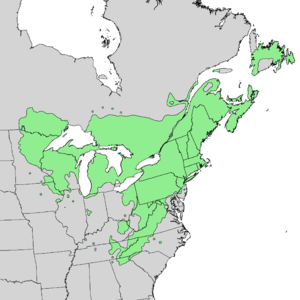
Le bois de mâture désigne un bois de marine, destiné à confectionner les mâts. La préférence allait aux bois gras venant de Scandinavie ou de Russie, appelés « mâts du nord ». Matériau stratégique, le bois de mâture sera au cœur des politiques commerciales européennes à partir du XVIIᵉ siècle.
Le Pin blanc, Pin du Lord ou Pin de Weymouth, est un arbre de la famille des Pinaceae.